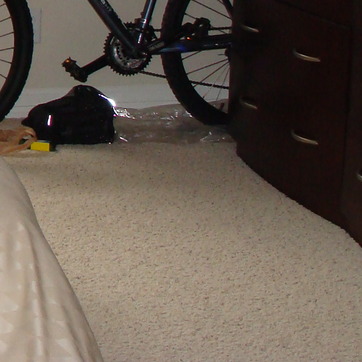
Material: carpet